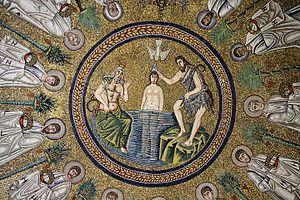
L’Histoire de l'icône byzantine et orthodoxe est la description des processus historiques d'apparition et de développement de la peinture d'icônes dans le monde orthodoxe. L'icône est un genre de peinture, de nature religieuse par ses thèmes et ses sujets, cultuelle par sa signification, qui débute au haut Moyen Âge, voire dans l'antiquité tardive, dans l'Empire romain d'Orient. L'icône religieuse a pour but d'être un lien entre le monde divin et le monde terrestre, durant la prière individuelle ou la liturgie chrétienne.